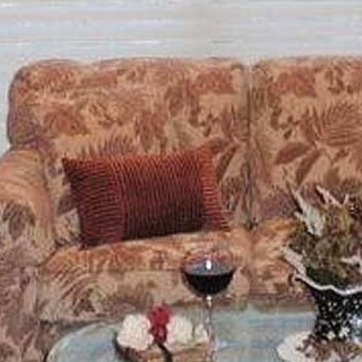
Material: fabric